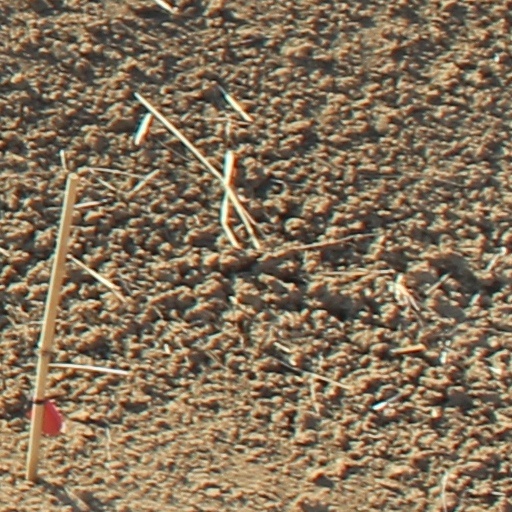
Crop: wheat